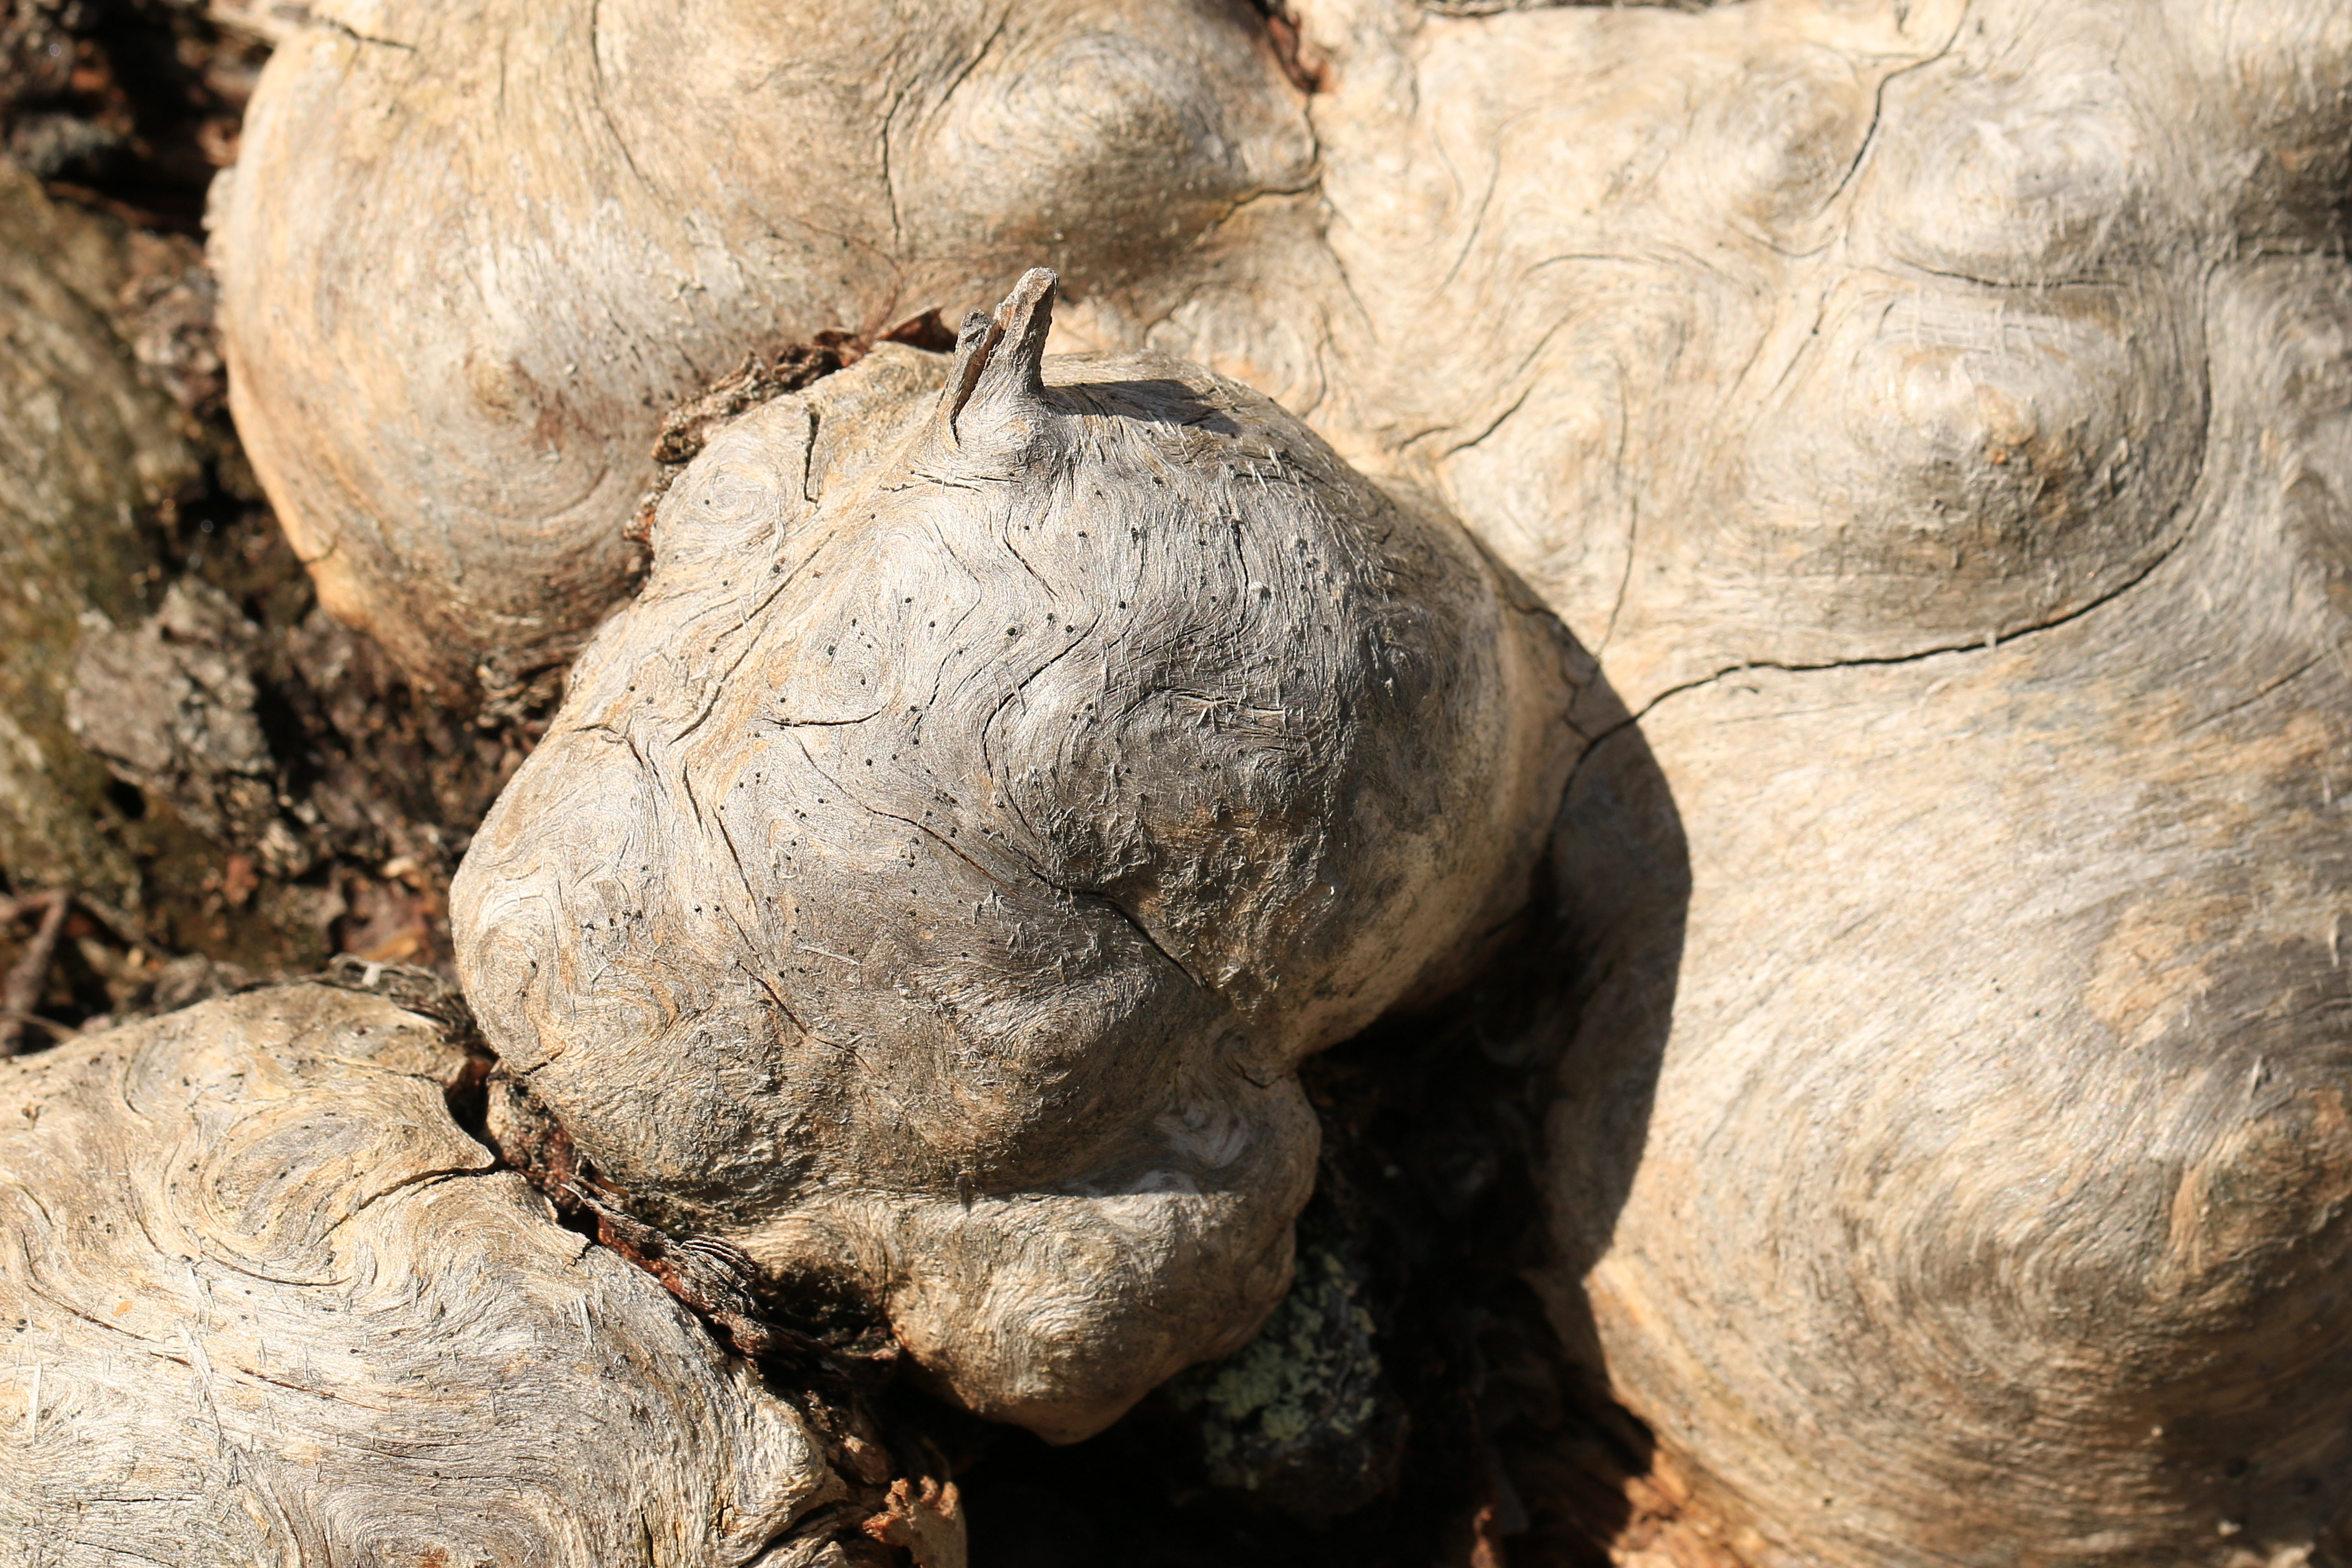
nature, plant, wood, grain, old, wildlife, mammal, fauna, elephant, braid, root, close up, head, morsch, decomposed, ancient history, elephants and mammoths